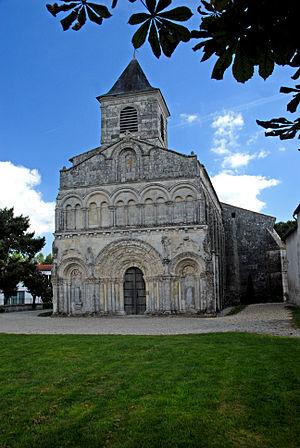
Chadenac est une commune du Sud-Ouest de la France, située dans le département de la Charente-Maritime.